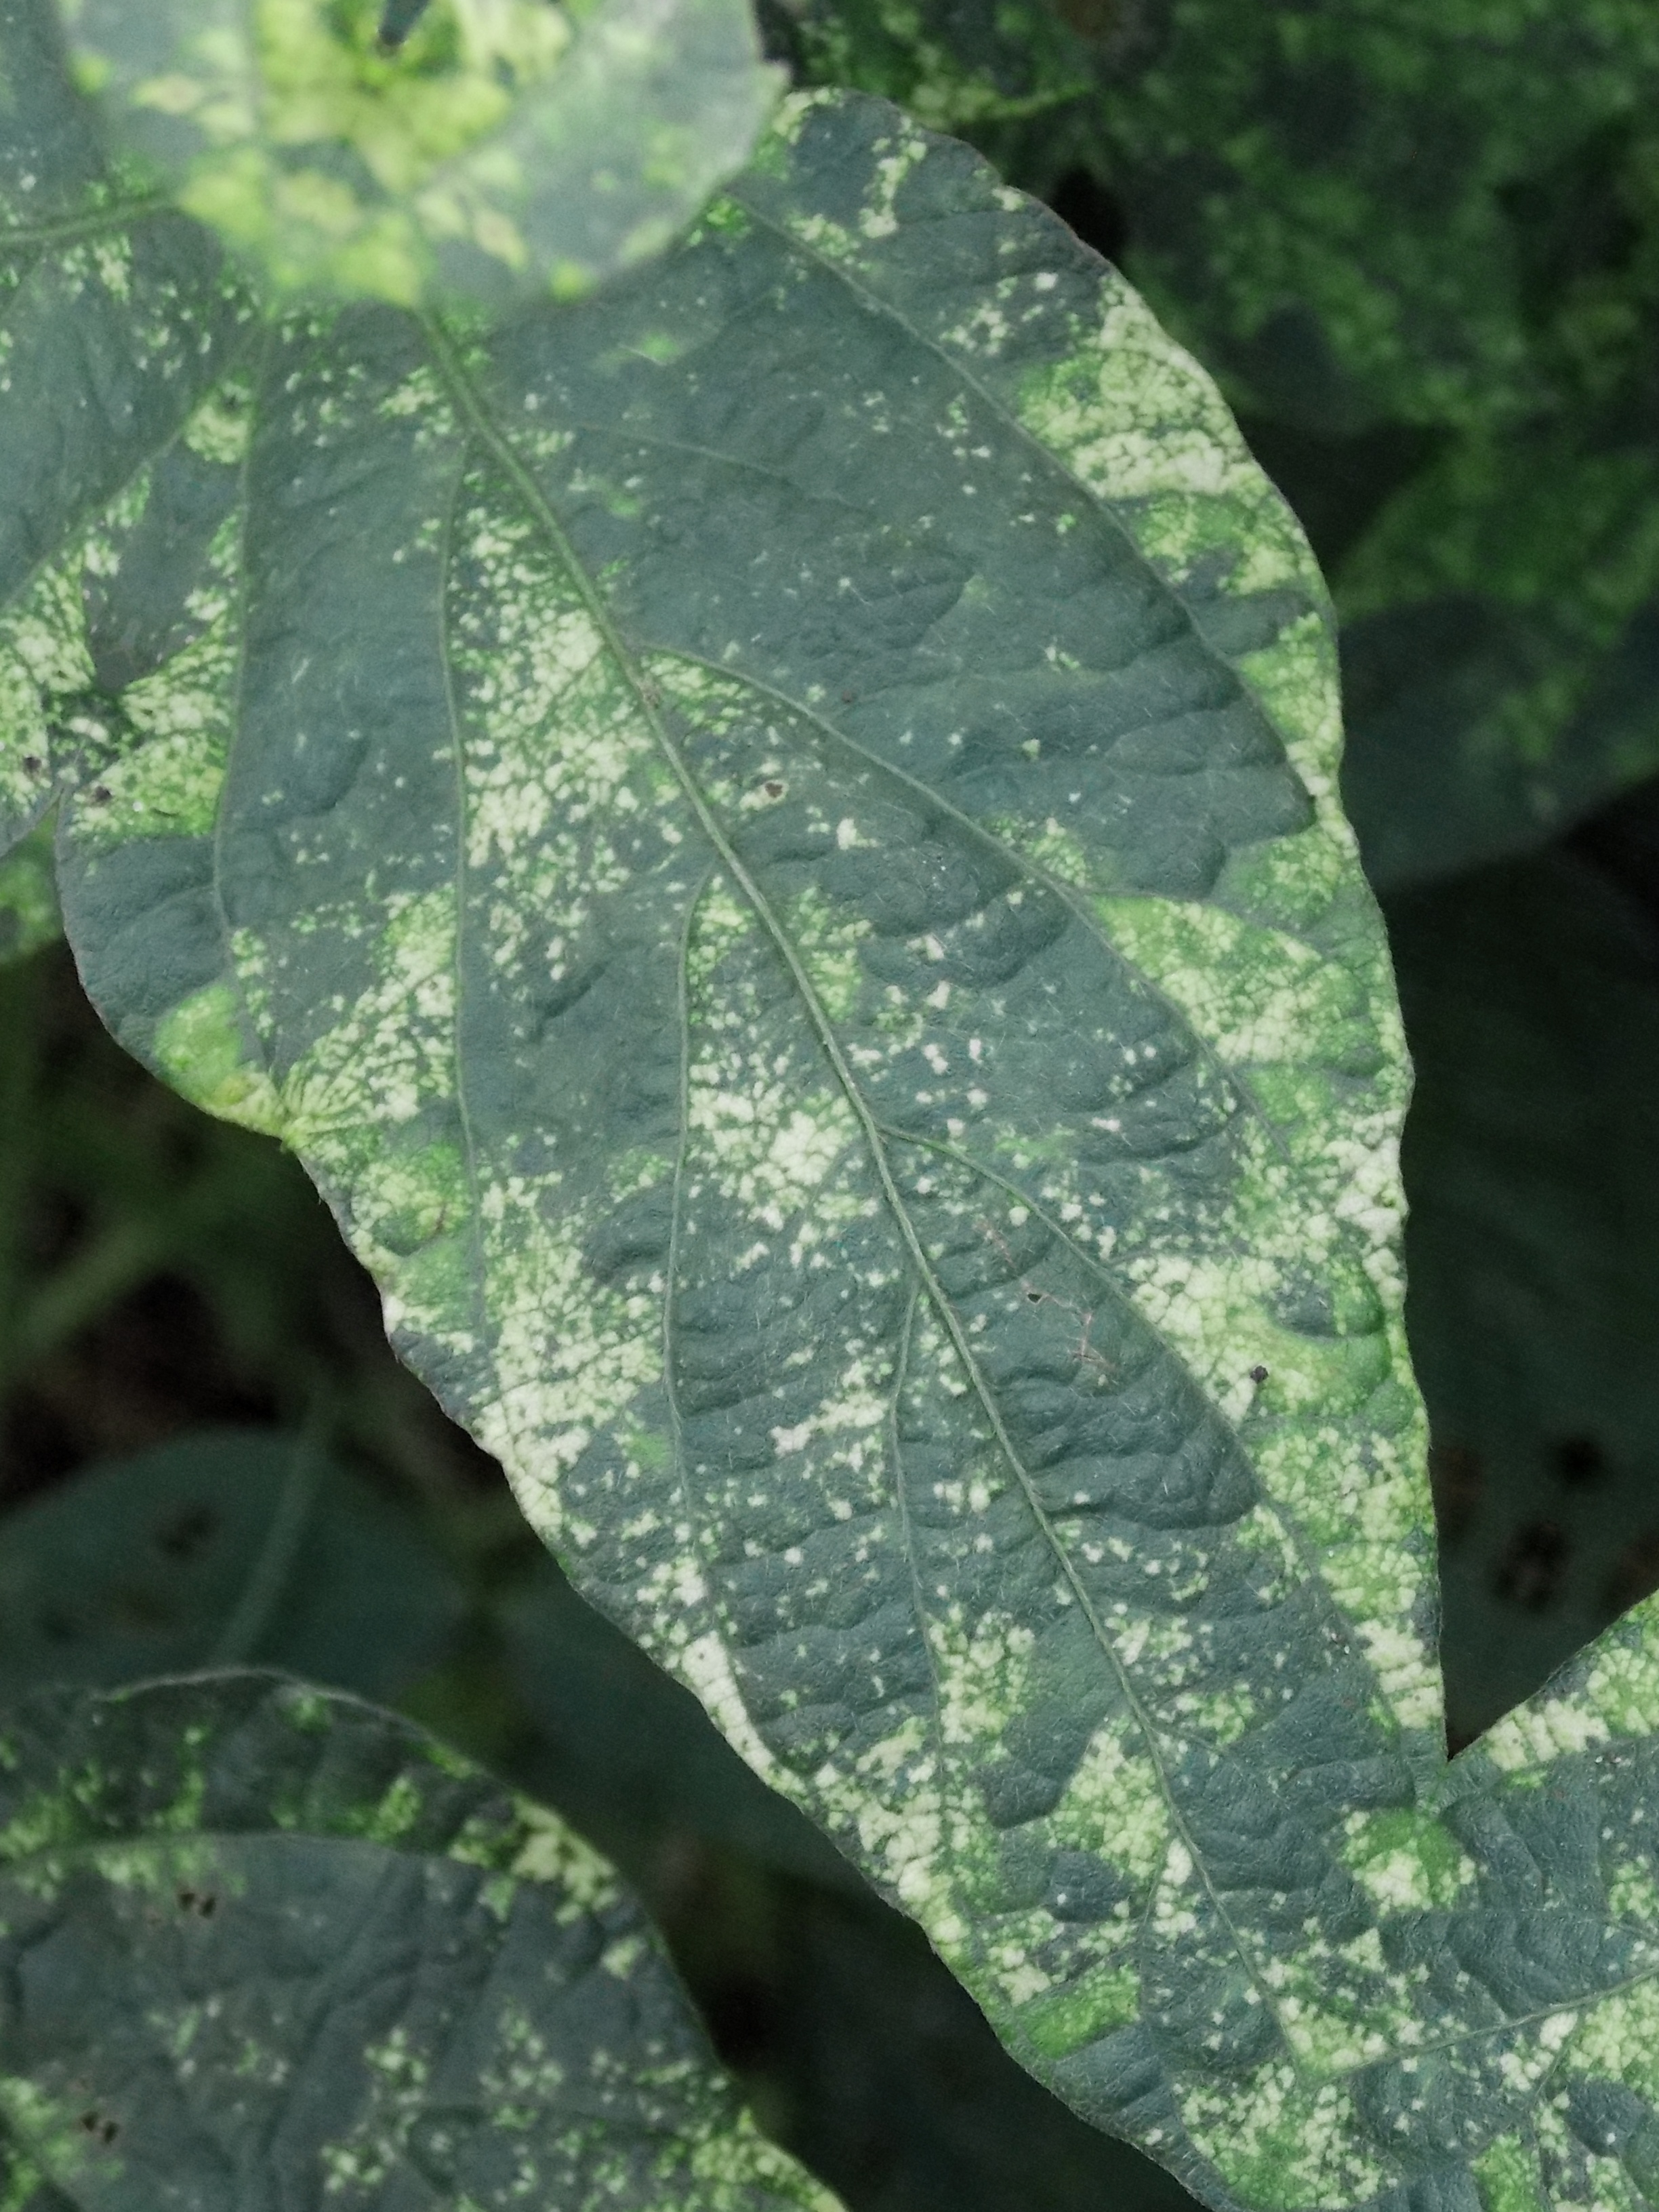
Label: Disease